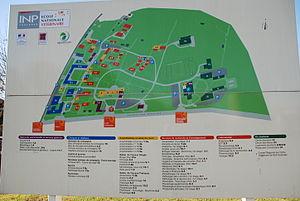
Plan , accueil de École nationale vétérinaire de Toulouse, France
L’École nationale vétérinaire de Toulouse est l'une des quatre écoles vétérinaires françaises. Elle a été fondée à Toulouse, en 1828.